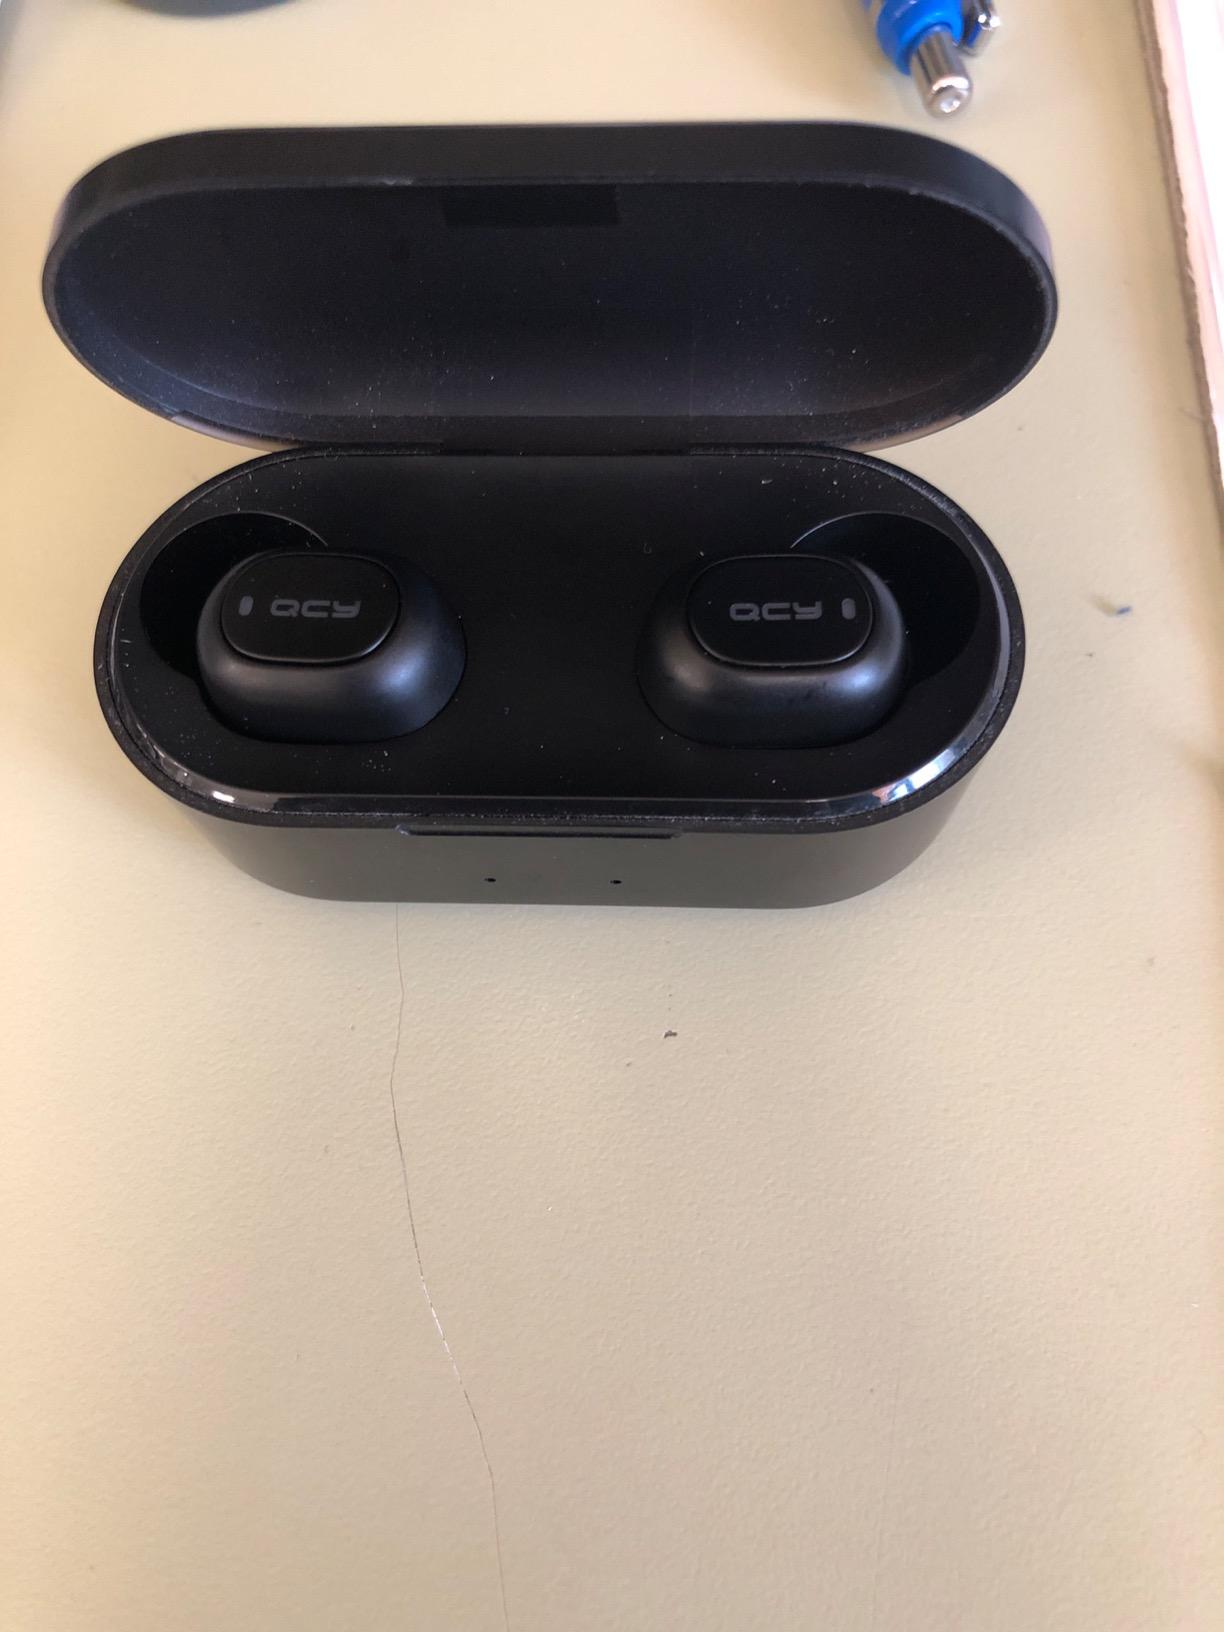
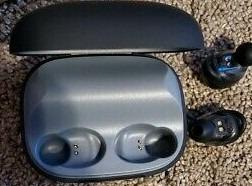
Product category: earbuds
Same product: no